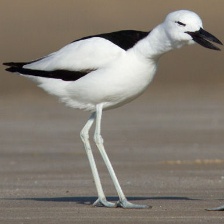
Species: CRAB PLOVER
Scientific name: DROMAS ARDEOLA